History of slavery in Arkansas

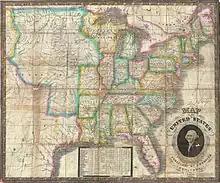
1835 map of the United States just prior to the admission of Arkansas in 1836 and its free state "twin," Michigan, in 1837

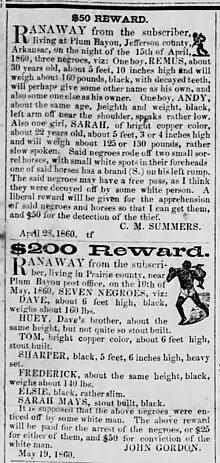
Runaway slave ads describing freedom seekers from Plum Bayou, Arkansas ("True Democrat", Little Rock, Ark., May 26, 1860)

The history of slavery in Arkansas began in the 1790s, before the Louisiana Purchase made the land territory of the United States. Arkansas was a slave state from its establishment in 1836 until the Thirteenth Amendment of the U.S. Constitution was ratified in 1865. Slaveholders were initially clustered in the eastern and southern sections of Arkansas Territory closer to the Mississippi River Delta. Topography was more varied in the north and west, so there were fewer slaves in those sections. Enslaved people would live in rural or urban antebellum Arkansas. Development of Arkansas caused rapid growth in the slave population. In 1810, 188 of the total population were slaves, and by 1820 it had risen to 1,617. The number of enslaved people continued to grow through the territorial period and up to the Civil War. By 1830, the enslaved population reached 4,576, 19,935 by 1840, 47,100 by 1850 and 111,115 by 1860. As the enslaved population grew, it constituted a larger and larger portion of the total population, growing from 11% in 1820 to 25% in 1860.